Åkerlundinkatu

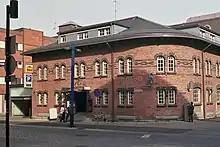
A building designed by Berndt Blom in 1902 at Åkerlundinkatu 4.

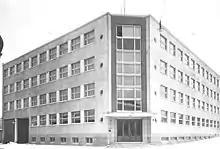
The old building of the Star medicinal factory designed by Jaakko Tähtinen and built in 1948 at the corner of Pinninkatu and Åkerlundinkatu.

Åkerlundinkatu is a street in the Tulli district of central Tampere, Finland, running east to west with a total length of about 25 metres. Its eastern end is located in front of the Tampere Hall at the intersection with Yliopistonkatu, while the western end is located next to the old locomotive stables at the intersection with Ratapihankatu. Other intersecting streets include Pinninkatu, Hammareninkatu and Sumeliuksenkatu.